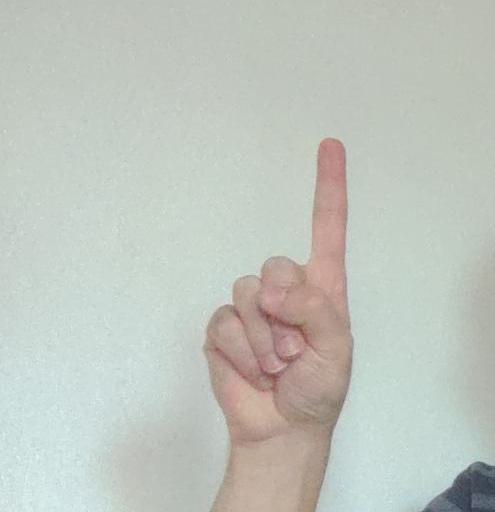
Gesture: one